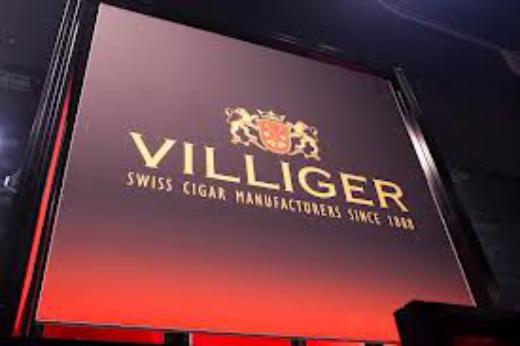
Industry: Necessities